Maggie L. Walker

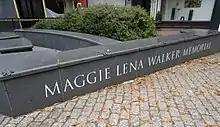

Walker was honored in 2000 as one of the first group of Virginia Women in History celebrated at the Library of Virginia.